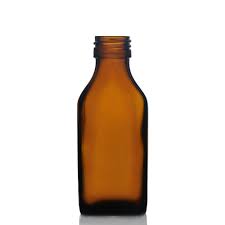
Label: glass